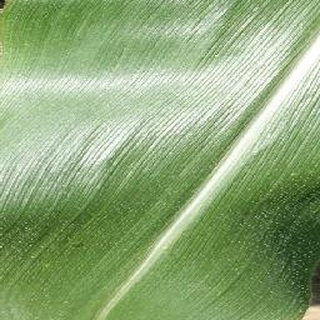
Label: healthy_corn